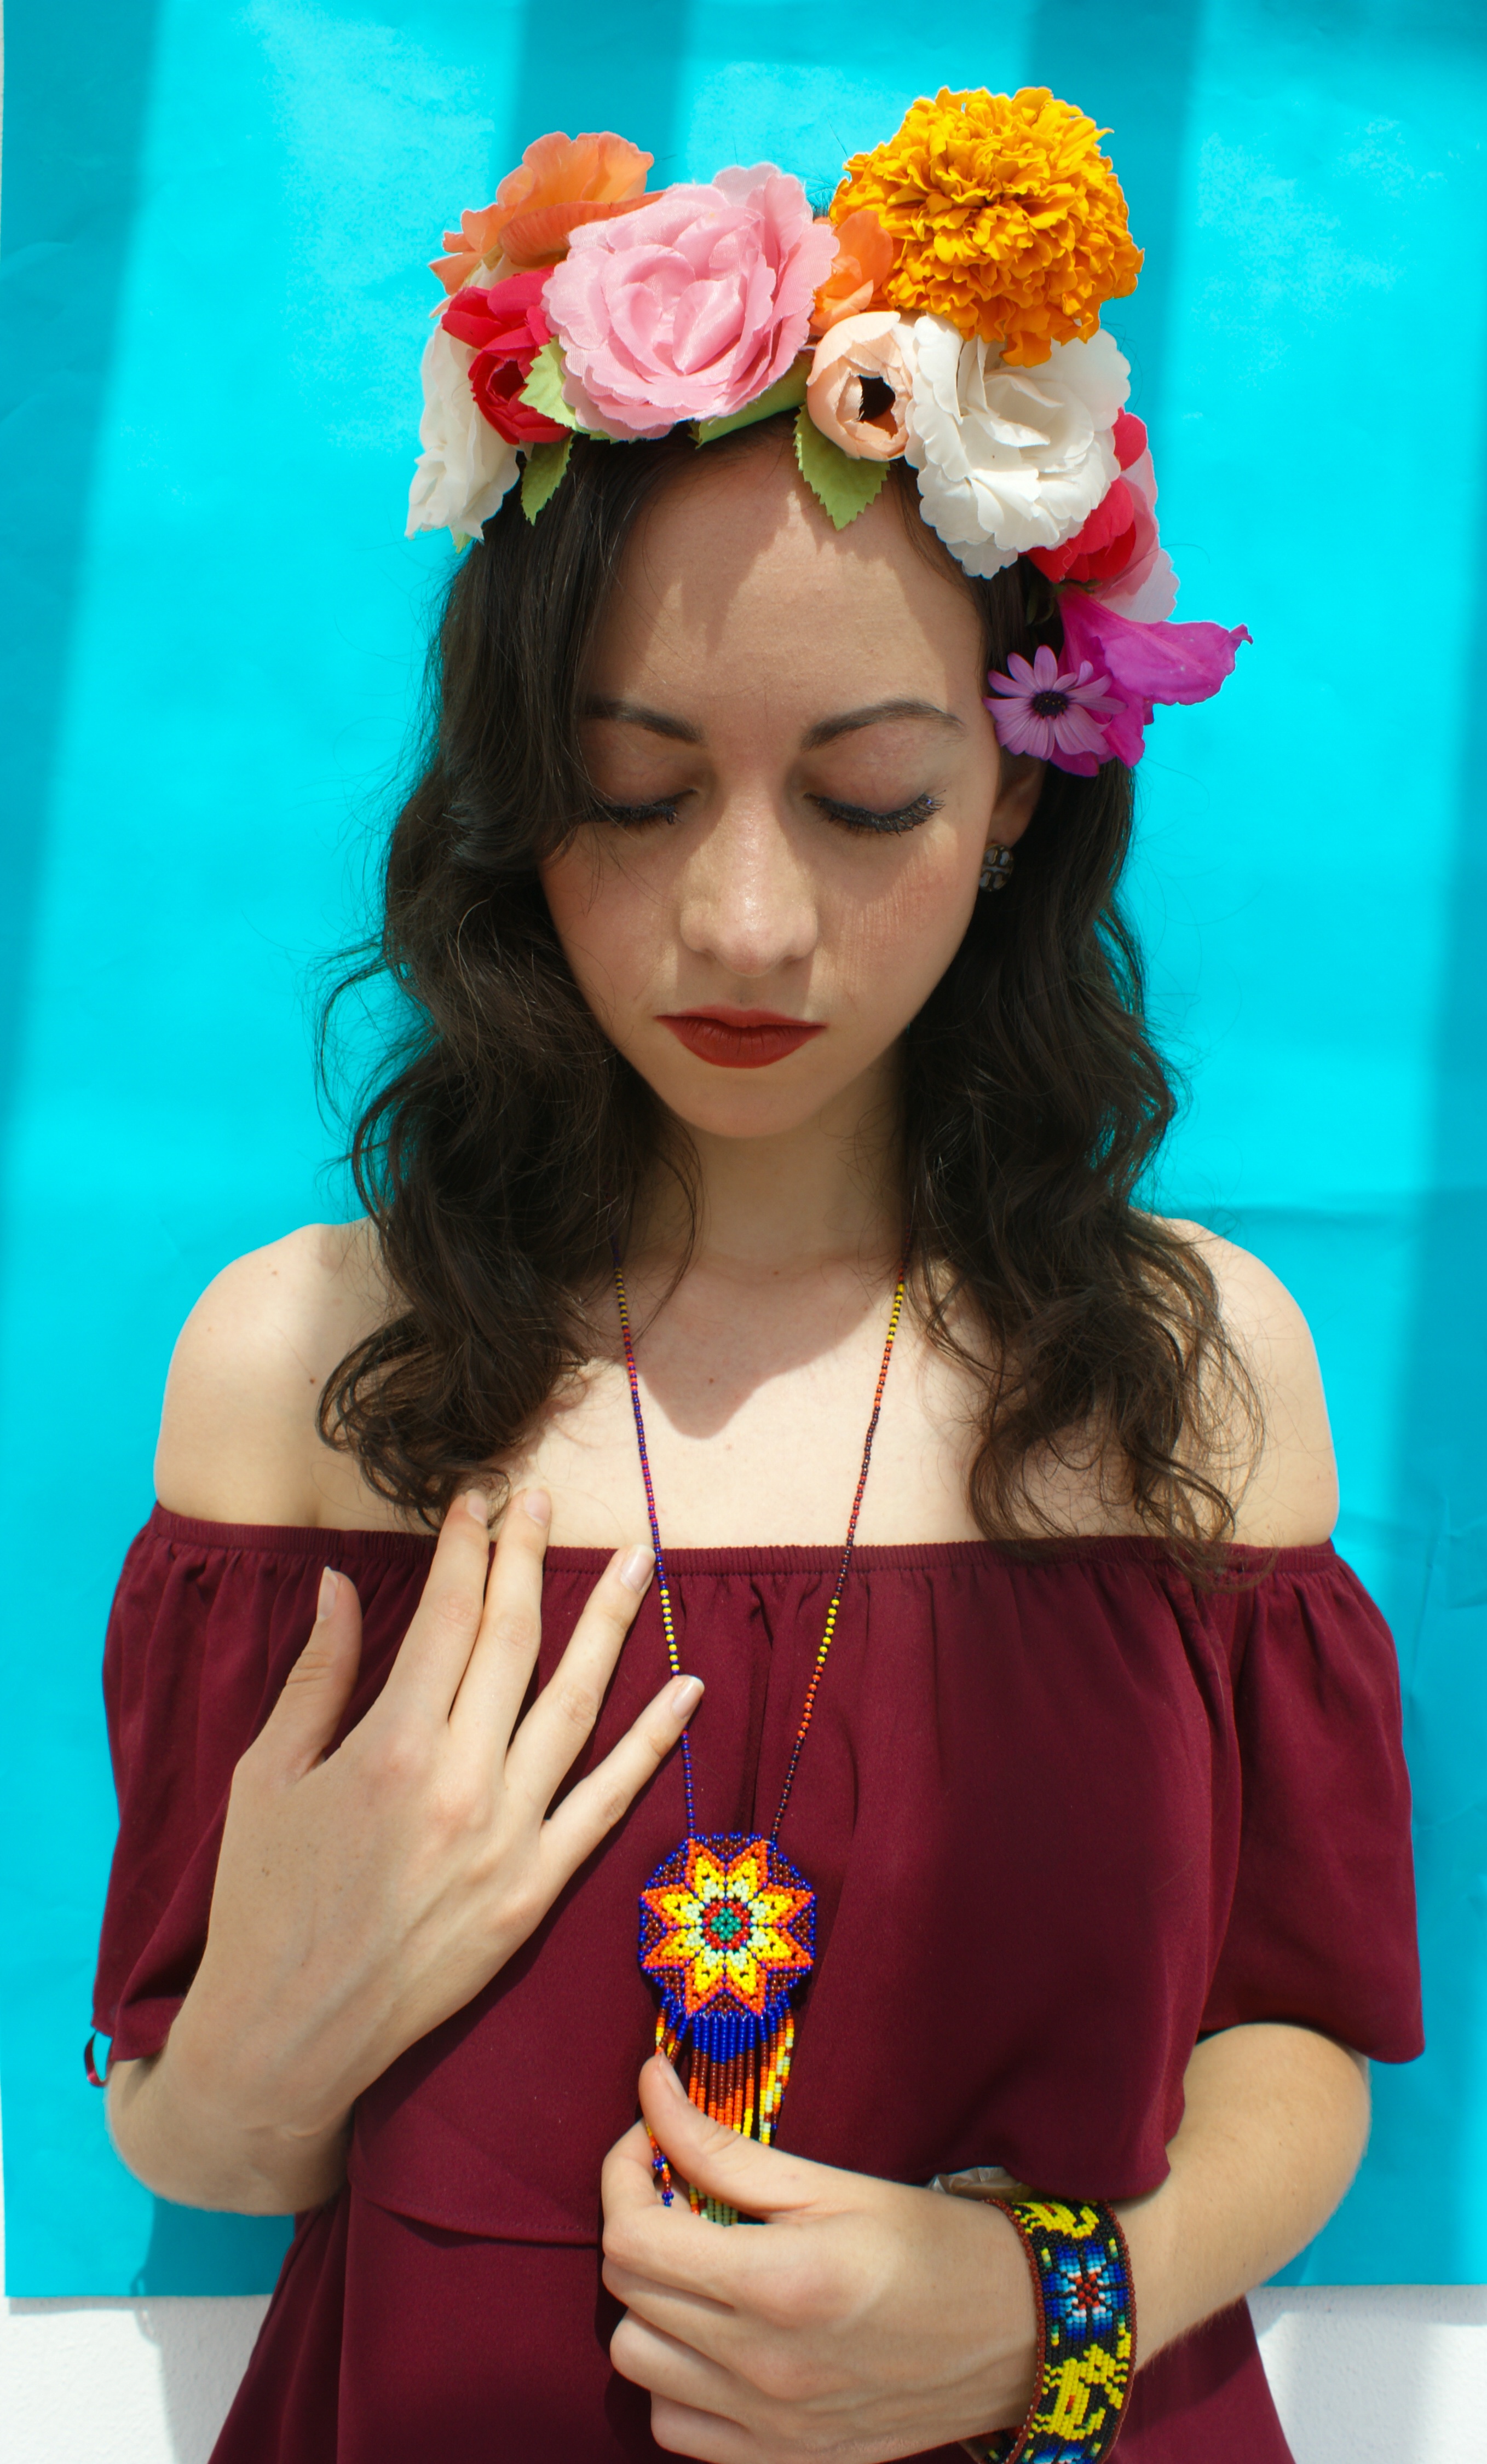
girl, woman, hair, flower, red, color, fashion, clothing, lady, hairstyle, dress, beauty, costume